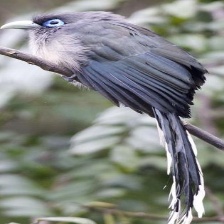
Species: BLUE MALKOHA
Scientific name: CEUTHMOCHARES AEREUS